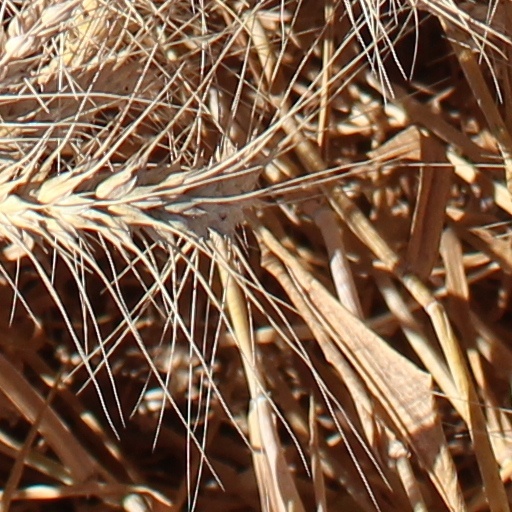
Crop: wheat